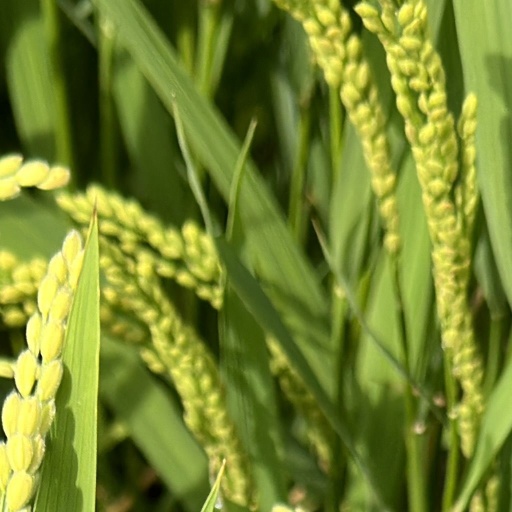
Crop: rice